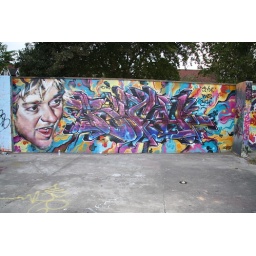
Grafitti on a wall on waste ground near Botoloh Street Norwich England; Taken 7th September 2009.